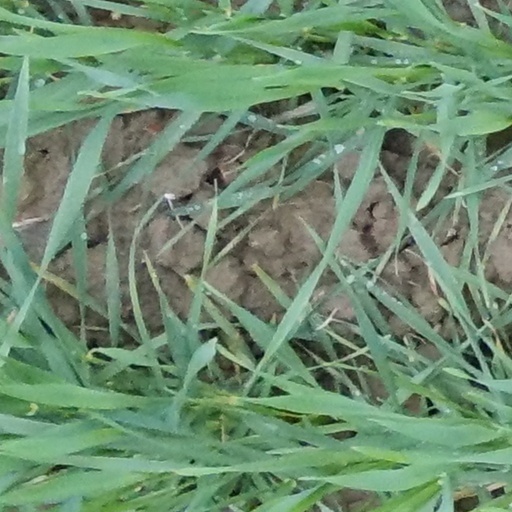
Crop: wheat